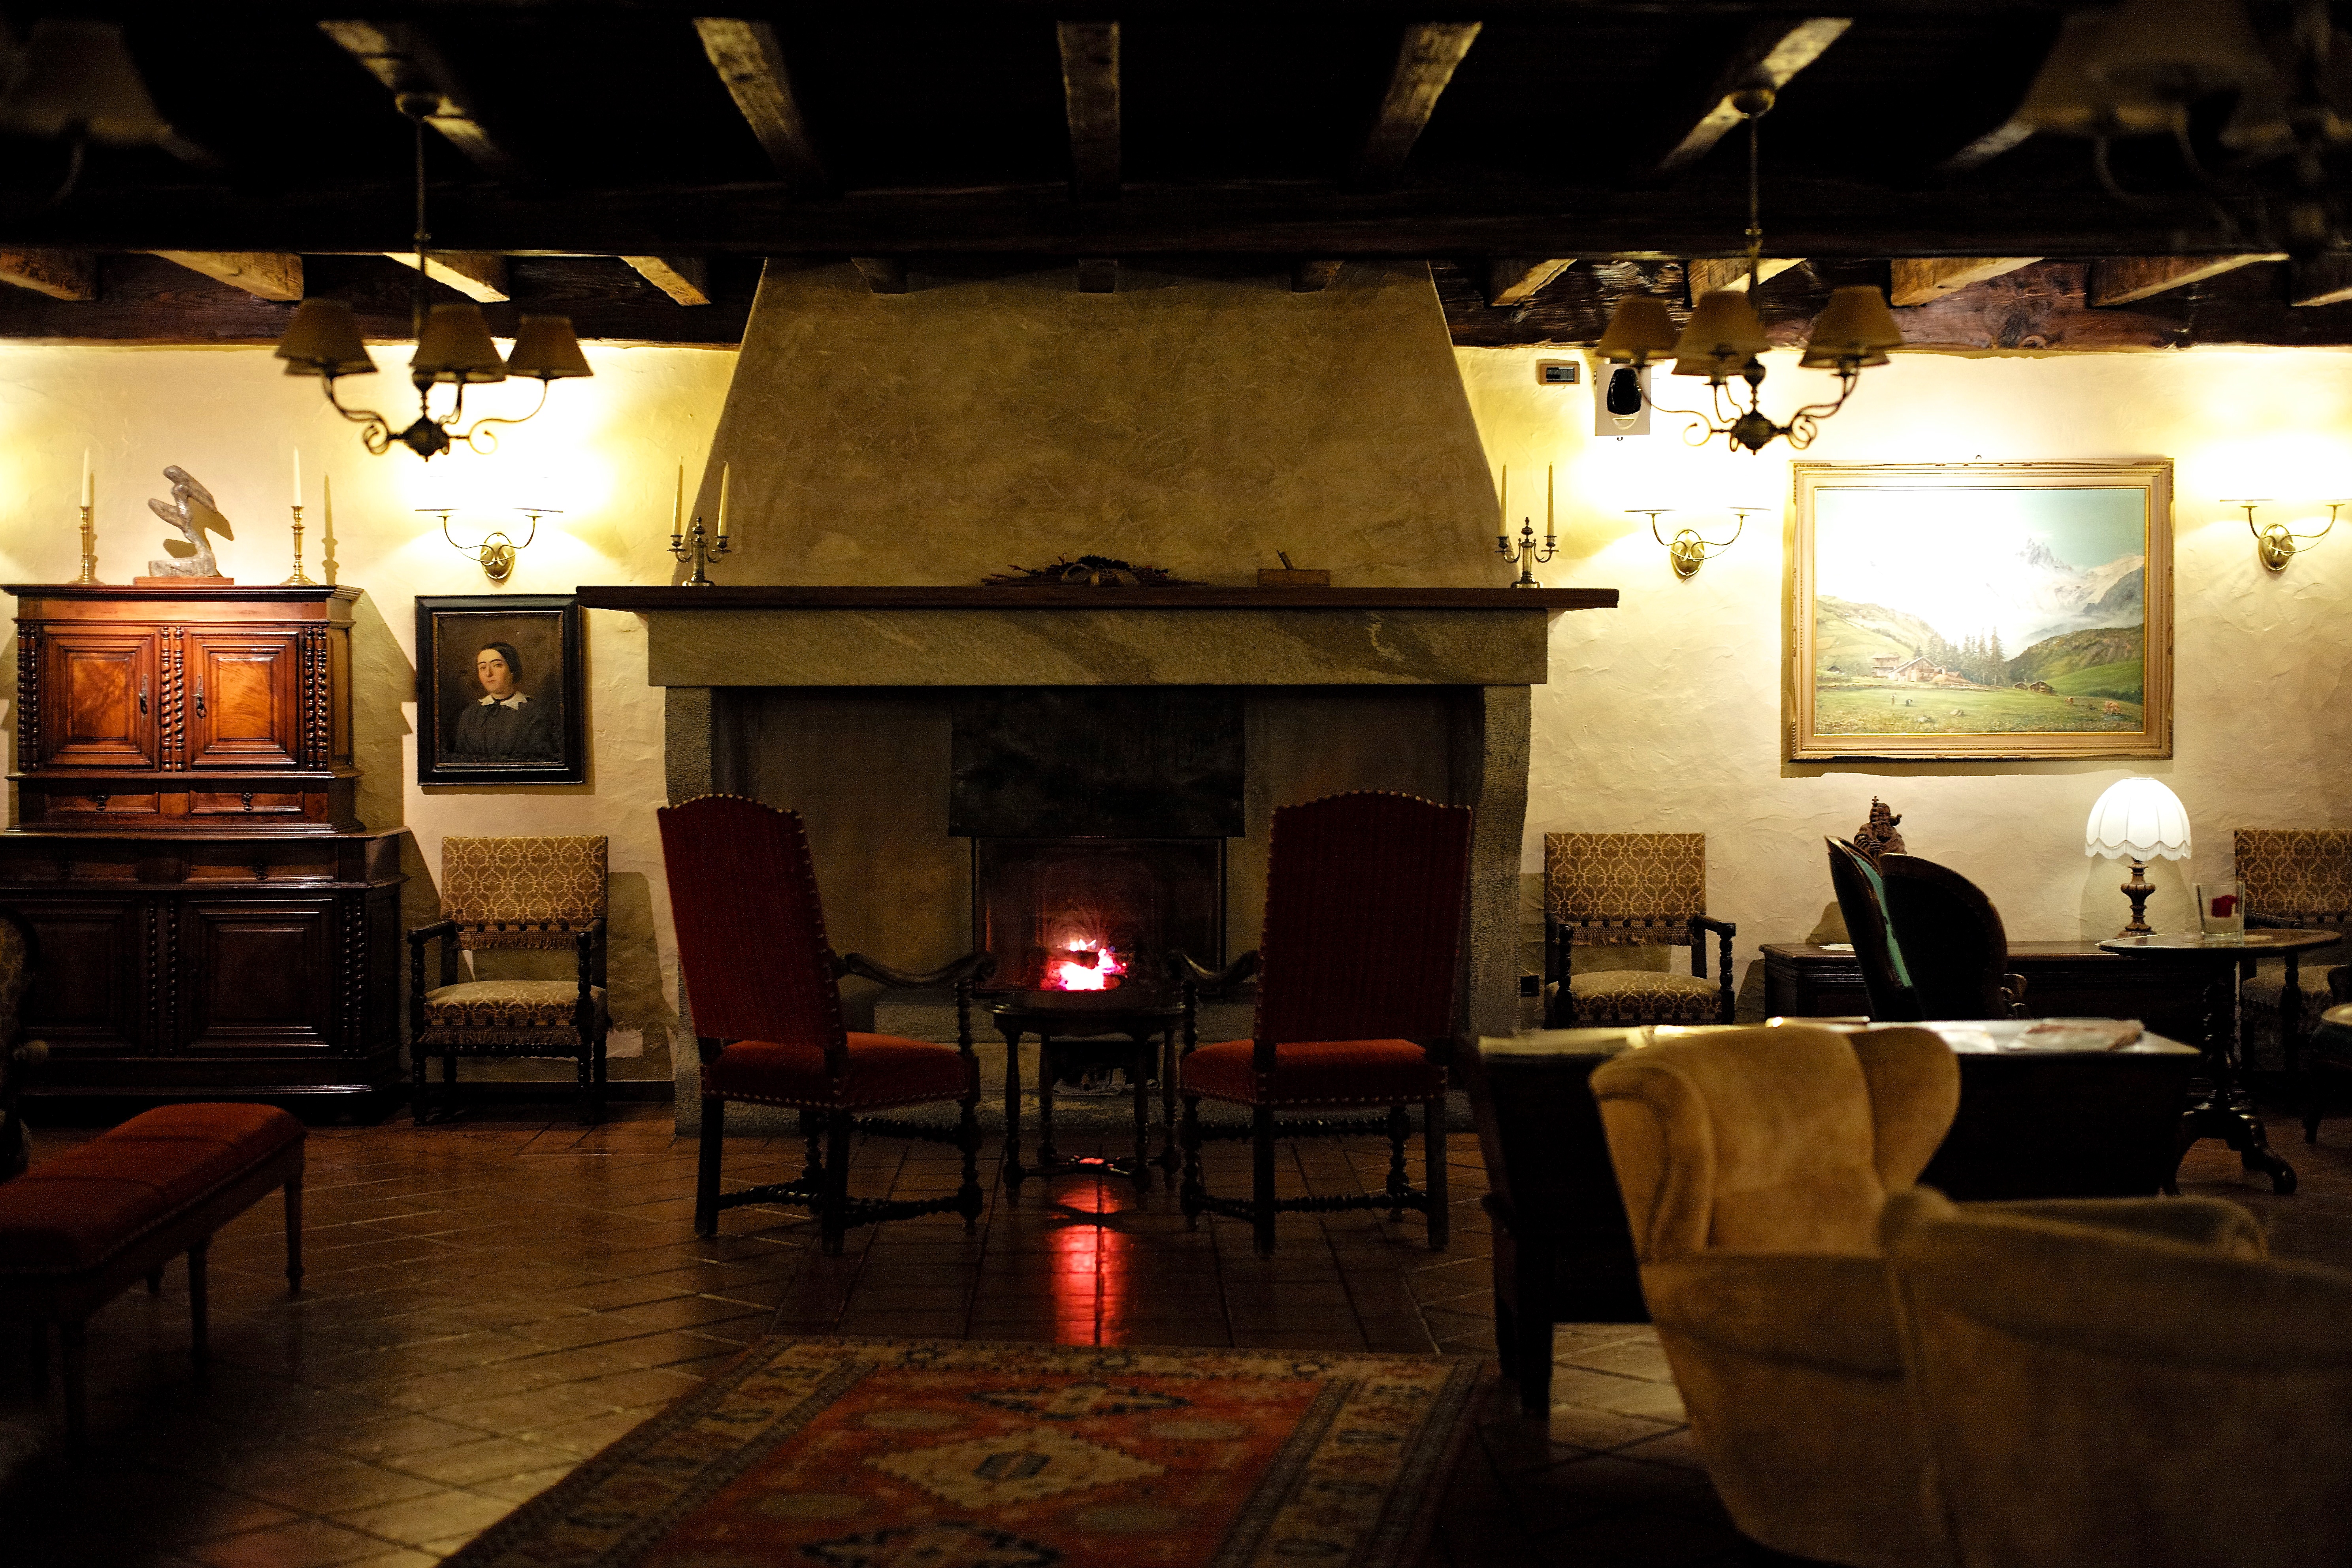
night, interior, restaurant, travel, bar, village, europe, small, fire, italy, fireplace, room, lighting, world, interior design, aosta, living, m, luxury, stilllife, hotel, blanc, livingroom, 50, estate, hotels, leica, 240, summilux, slh, piemonte, courmayeur, mont, piedmont, lasalle, availablelight, armchairs